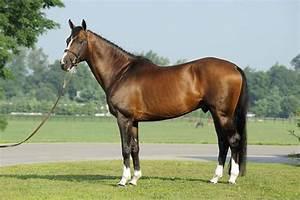
horse